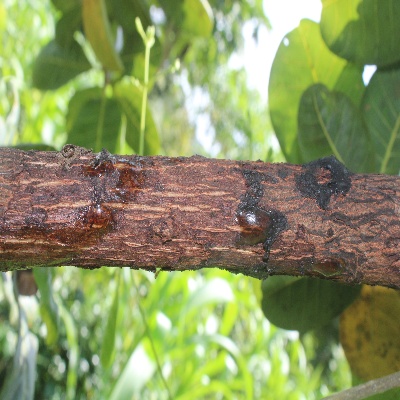
Crop: Cashew
Condition: gumosis